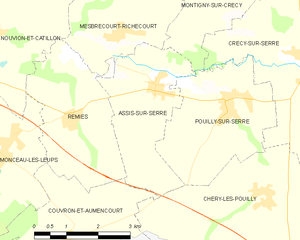
Carte des communes françaises: Assis-sur-Serre
Assis-sur-Serre est une commune française située dans le département de l'Aisne, en région Hauts-de-France.